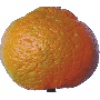
Label: Mandarine 1